Guram Dolenjashvili

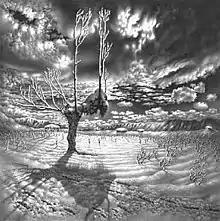
From series Moonlit nights of Imeretia. Variant 5. Pencil., 1993

Guram Dolenjashvili (born 9 March 1943 in Kutaisi) is a Georgian painter often working in a monochrome technique. He is a Meritorious Artist of Georgia and an honorary member of Russian Academy of Arts (since 2004).